María Seoane

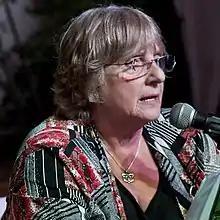
Seoane in 2015

María Seoane (25 January 1948 – 27 December 2023) was an Argentine economist, journalist, and writer who ventured into film. She won numerous awards and published eight books on political issues in Argentine history. She was the director of LRA Radio Nacional from 2009 until her resignation on 21 December 2015. Seoane died on 27 December 2023, at the age of 75.